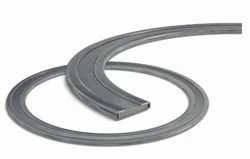
Label: Metal_Jacketed_Gasket